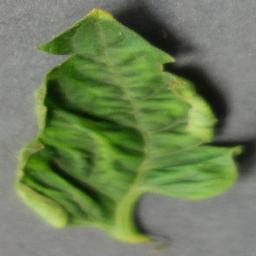
Label: Tomato___Tomato_Yellow_Leaf_Curl_Virus